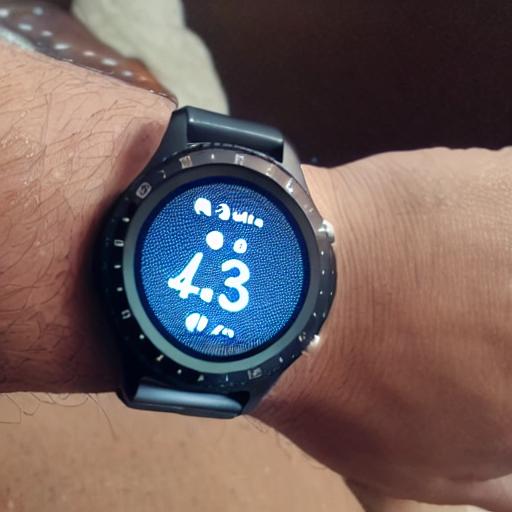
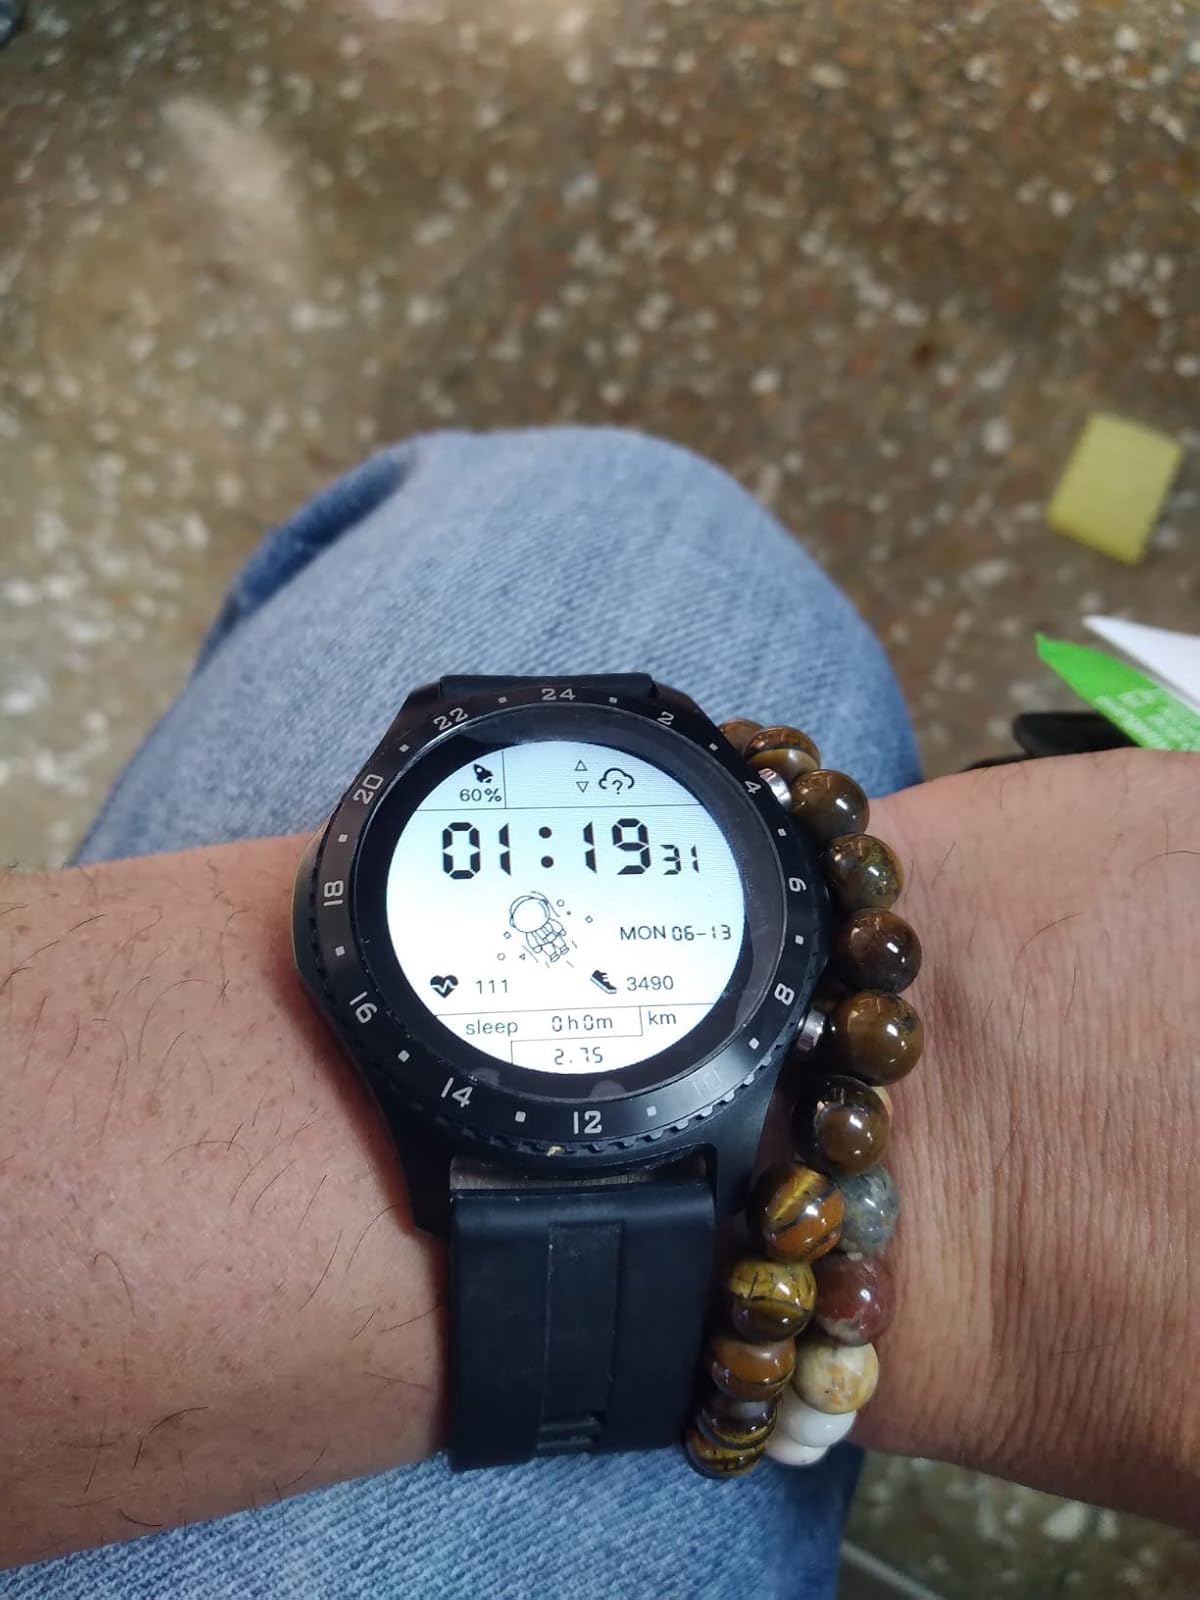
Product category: smartwatch
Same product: no